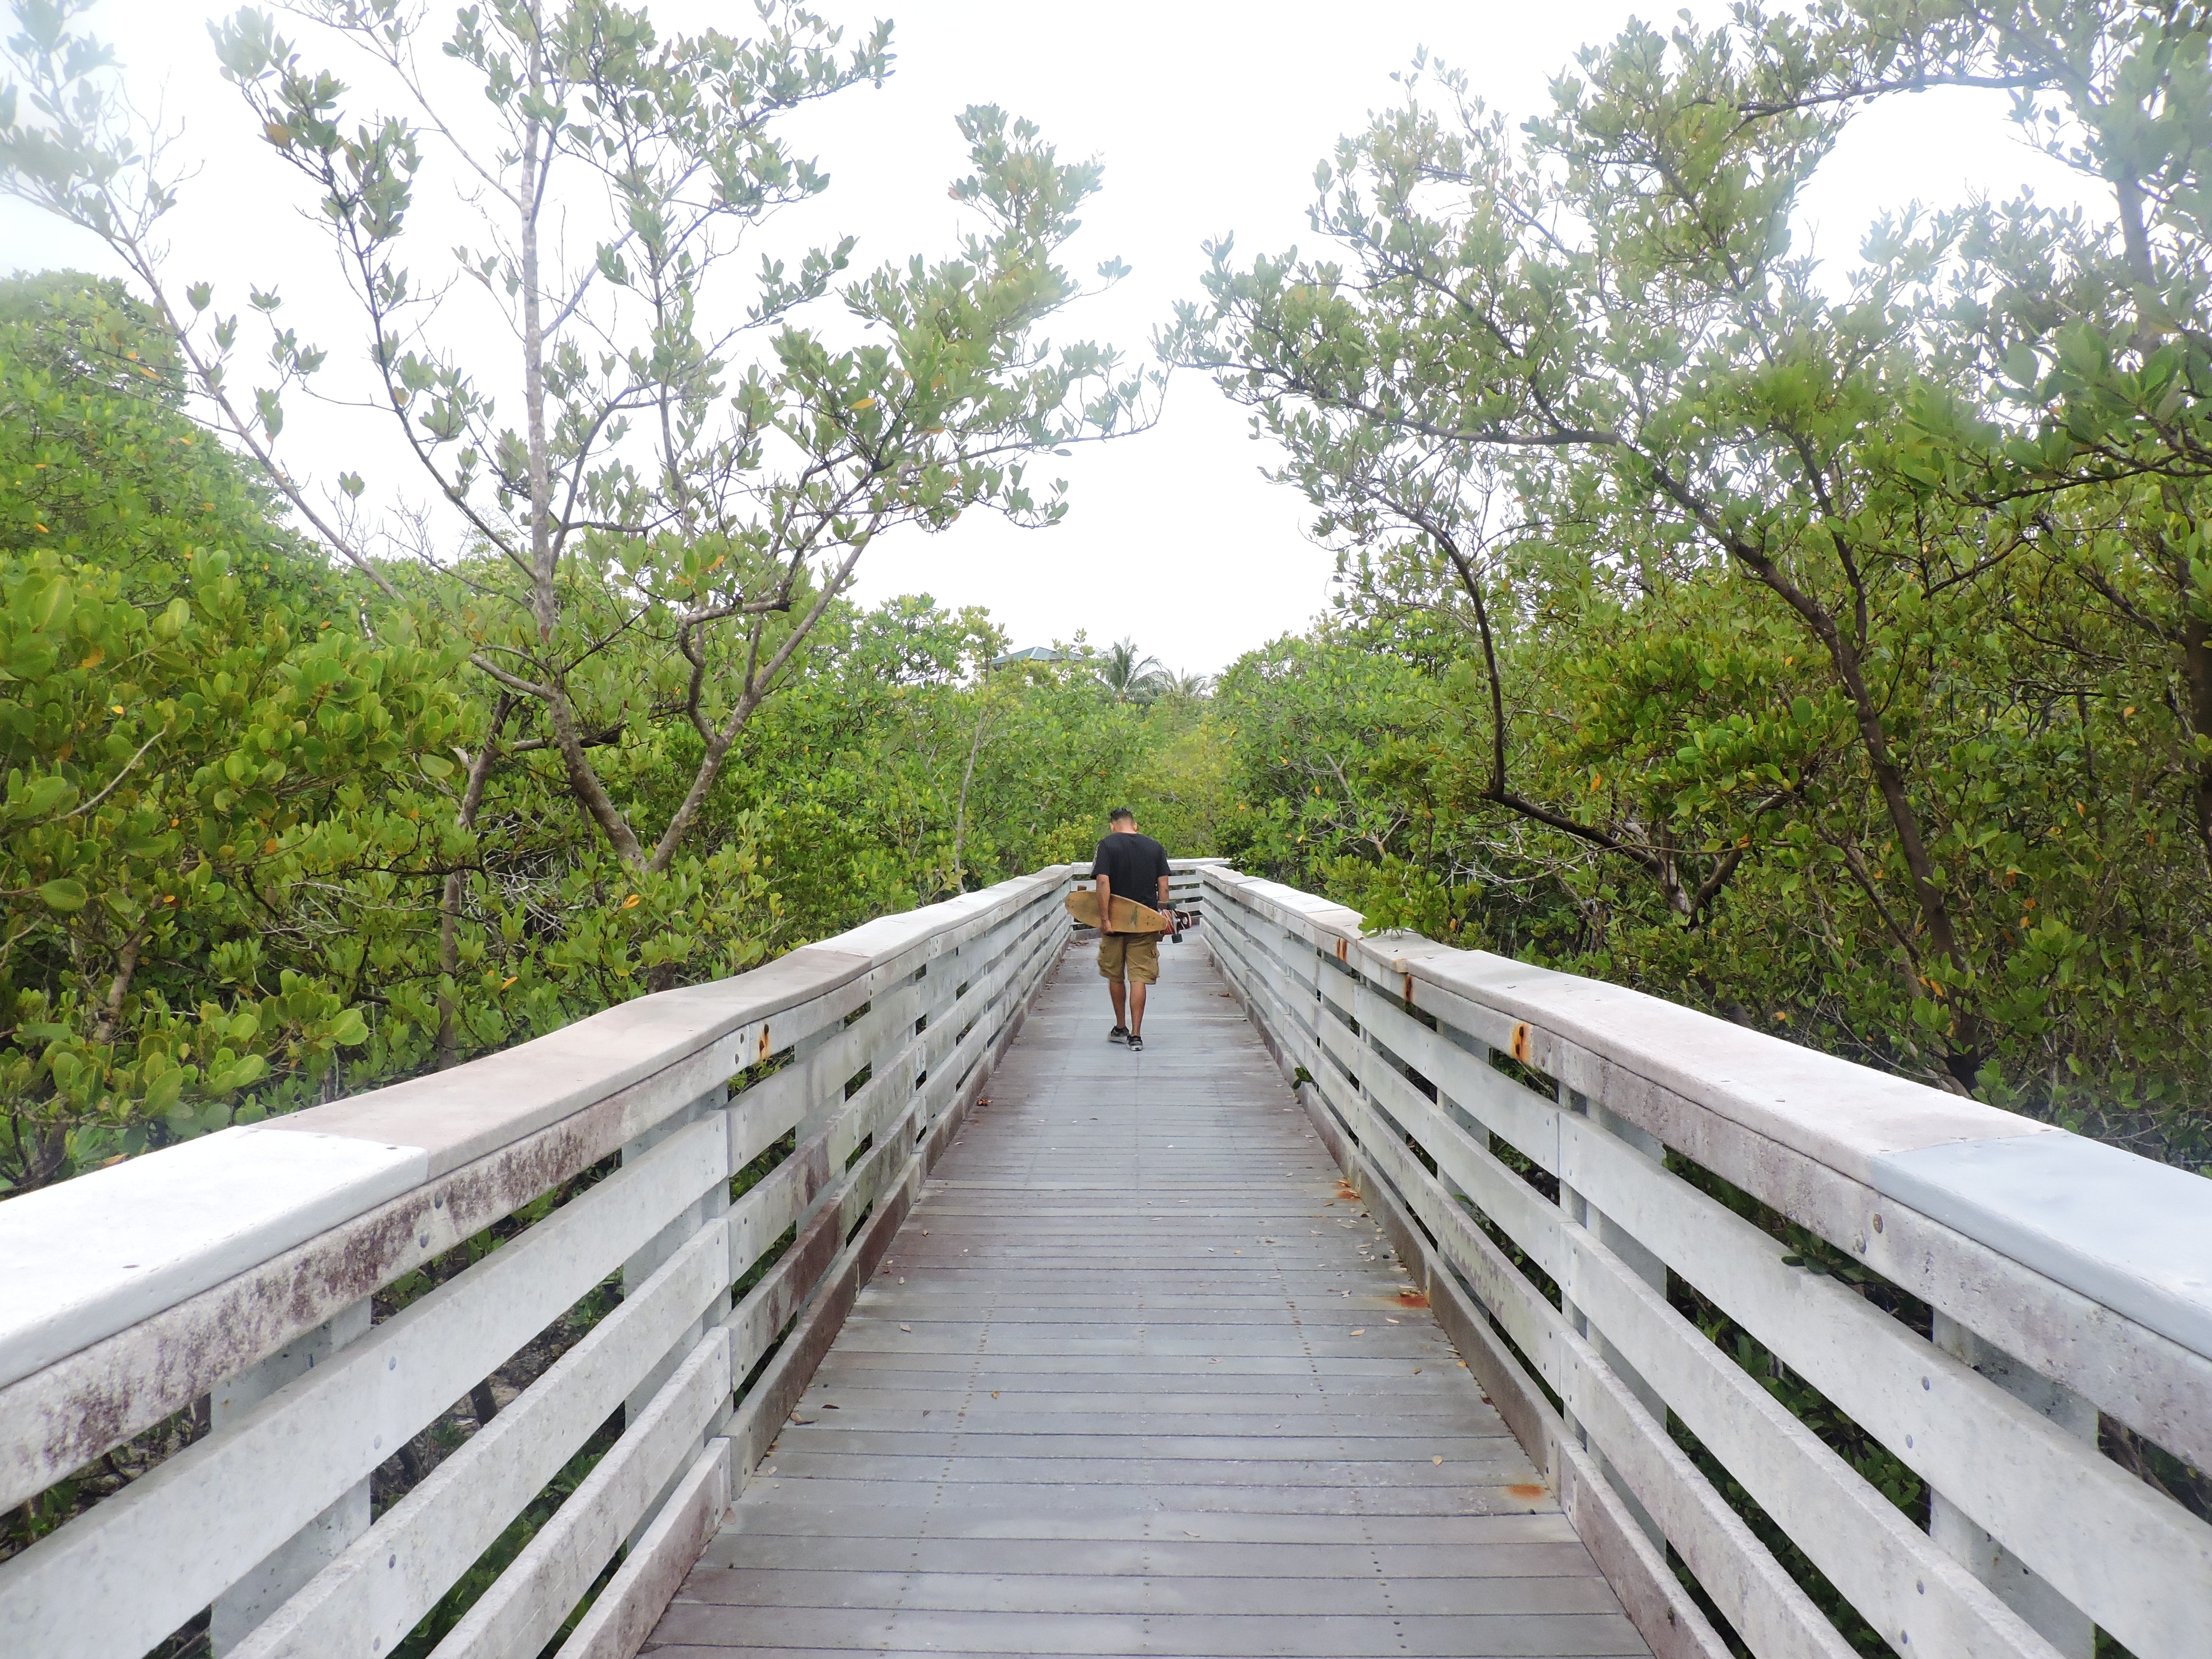
track, bridge, walkway, waterway